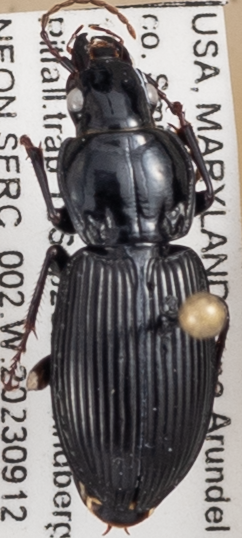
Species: Pterostichus stygicus
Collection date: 2023-09-12
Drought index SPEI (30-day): -0.39
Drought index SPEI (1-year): -0.39
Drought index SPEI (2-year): -0.1